List of butterflies of Lesotho

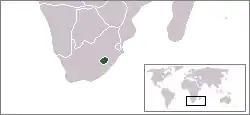
Location of Lesotho

This is a list of butterflies of Lesotho. About 93 species are known from Lesotho, one of which, "Torynesis pringlei", is endemic.